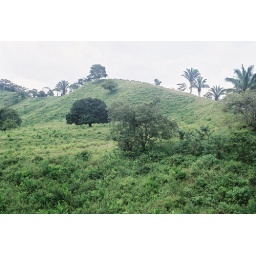
That beautiful dark green tree in the middle is a Mango tree